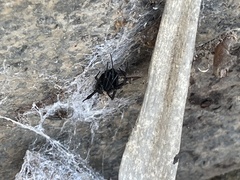
Species: Lactrodectus_hesperus